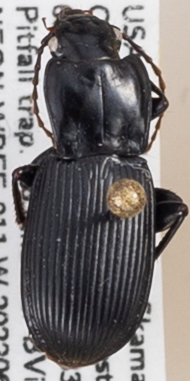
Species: Pterostichus herculaneus
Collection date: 2022-06-28
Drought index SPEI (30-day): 1.45
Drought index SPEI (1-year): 1.28
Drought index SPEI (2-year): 0.54